Chang Yu-hern

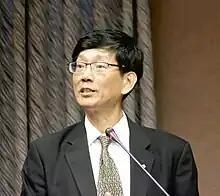

Chang Yu-hern (born 25 January 1954) is a Taiwanese engineer and educator. He served as Chairman of the Aviation Safety Council between 2010 and 2015.